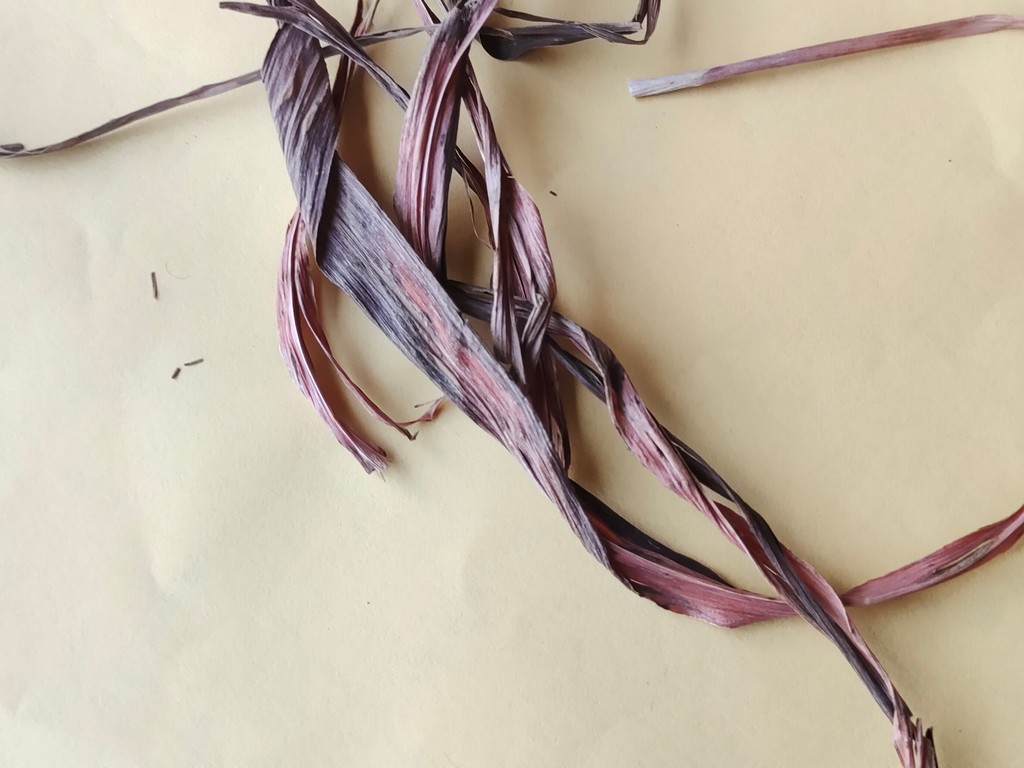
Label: Dried